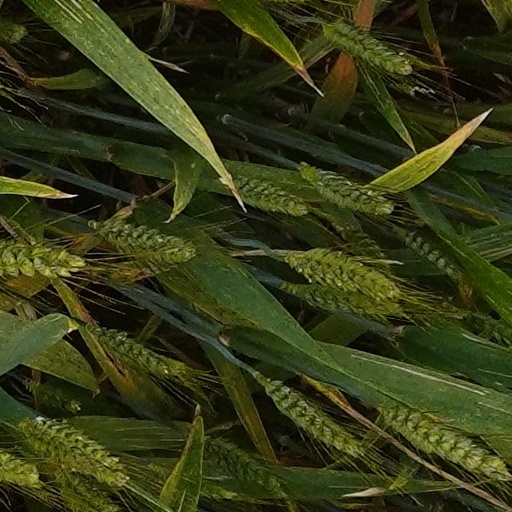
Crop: wheat